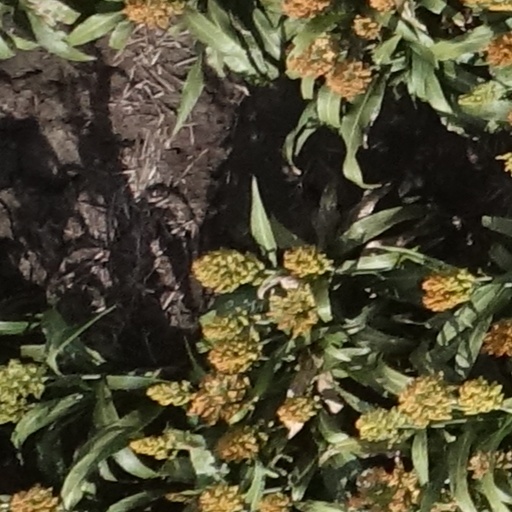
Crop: sorghum